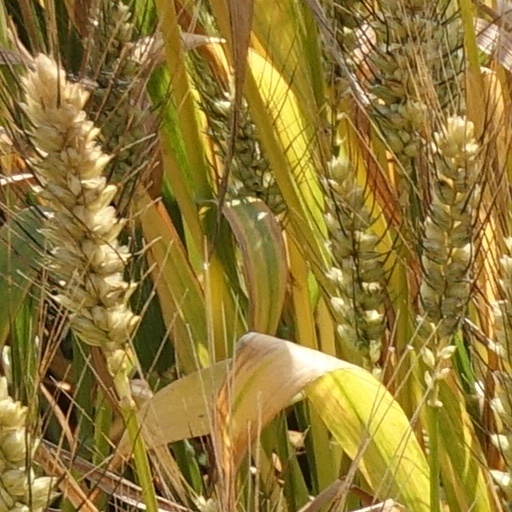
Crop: wheat